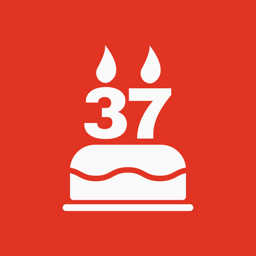
the birthday cake with candles in the form of number icon .